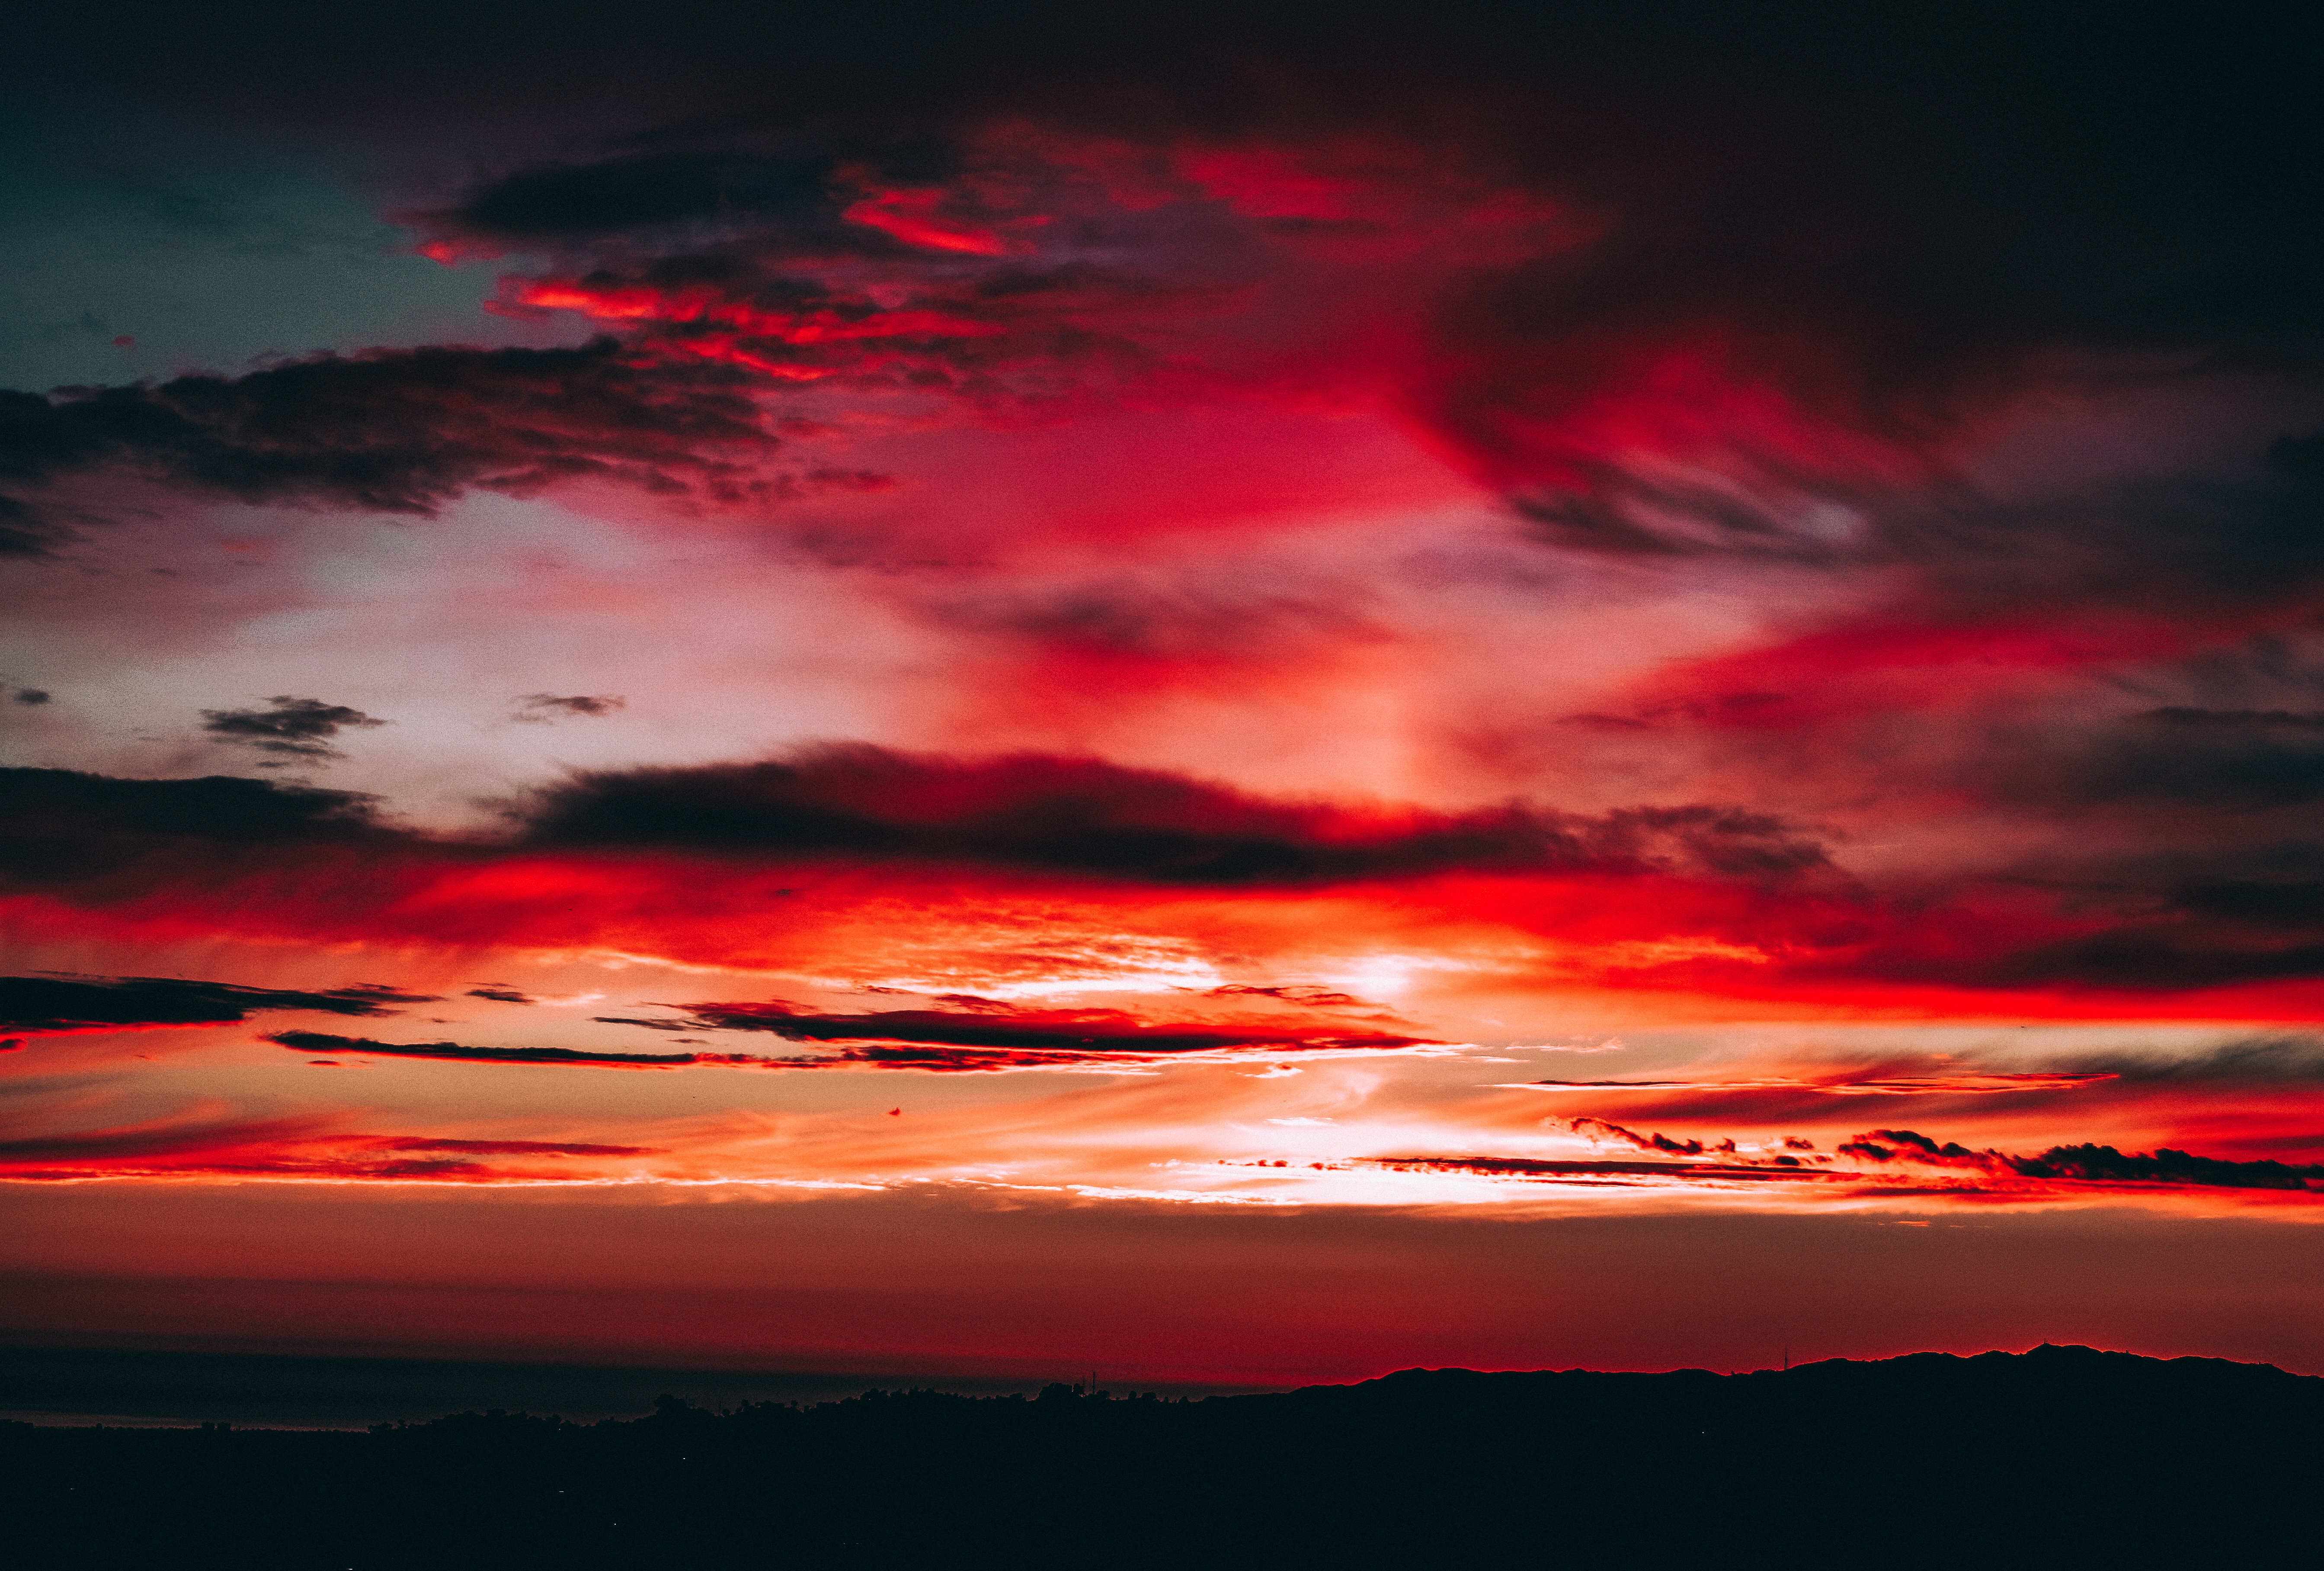
sea, horizon, cloud, sky, sunrise, sunset, dawn, atmosphere, dusk, evening, red, afterglow, geological phenomenon, red sky at morning